2nd Bersaglieri Regiment

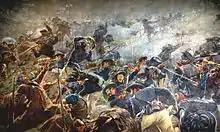
Bersaglieri halt the Russian advance during the Battle of the Chernaya in Crimea in 1855

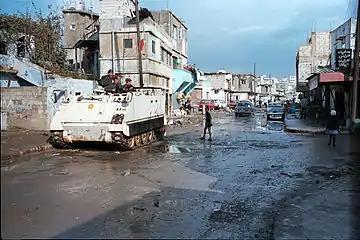
2nd Bersaglieri Battalion "Governolo" troops in Lebanon in 1982

On 16 April 1861 the 2nd Army Corps Bersaglieri Command was formed in Como and assigned to the II Army Corps. The command had purely administrative functions and consisted of the preexisting II, IV, VIII, X, XV, and XVII battalions, and the II Bersaglieri Depot Battalion. On 31 December 1861 the command was renamed 2nd Bersaglieri Regiment, but continued to exert only administrative functions. On 18 December 1864 the Bersaglieri regiments were reduced from six to five and consequently the 4th Bersaglieri Regiment was disbanded and its XI Battalion transferred to the 2nd Bersaglieri Regiment. In 1865 the regiment formed the XXXVII Battalion and now consisted of eight battalions. In 1866, in preparation for the Third Italian War of Independence, the regiment formed the XLII Battalion, which was disbanded in December 1870.